Project 112

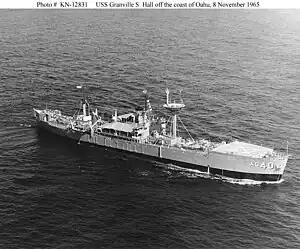
USS "Granville S. Hall" – 1965

Project SHAD, an acronym for Shipboard Hazard and Defense (or sometimes Decontamination), was part of the larger program called Project 112, which was conducted during the 1960s. Project SHAD encompassed tests designed to identify U.S. warships' vulnerabilities to attacks with chemical or biological warfare agents and to develop procedures to respond to such attacks while maintaining a war-fighting capability. The Department of Defense (DoD) states that Project 112 was initiated out of concern for the ability of the United States to protect and defend against potential CB threats. Project 112 consisted of both land-based and sea-based tests. The sea-based tests, called Project SHAD were primarily launched from other ships such as the USS "Granville S. Hall" (YAG-40) and USS "George Eastman" (YAG-39), Army tugboats, submarines, or fighter aircraft and was designed to identify U.S. warships' vulnerabilities to attacks with chemical or biological warfare agents and to develop decontamination and other methods to counter such attacks while maintaining a war-fighting capability. The classified information related to SHAD was not completely cataloged or located in one facility. Furthermore, The Deseret Test Center was closed in the 1970s and the search for 40-year-old documents and records kept by different military services in different locations was a challenge to researchers. A fact sheet was developed for each test that was conducted and when a test cancellation was not documented, a cancellation analysis was developed outlining the logic used to presume that the test had been cancelled.